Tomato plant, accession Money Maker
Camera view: horizontal (90 deg, fisheye); turntable rotation: 60 degrees
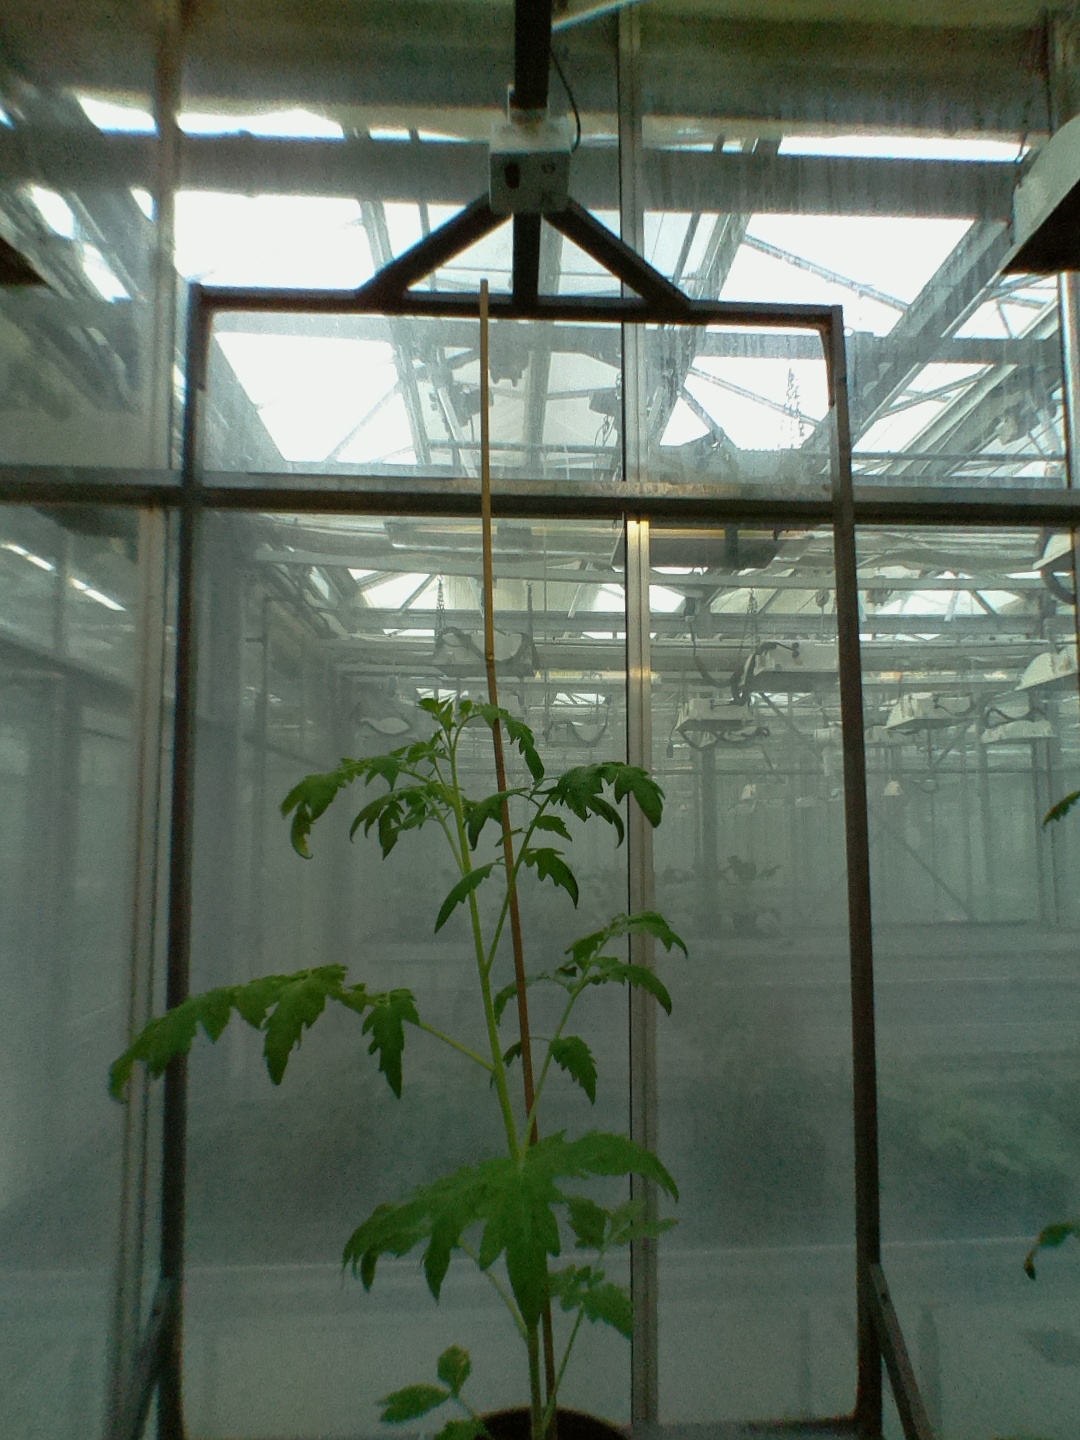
BBCH growth stage 15: 10 of true leaves visible